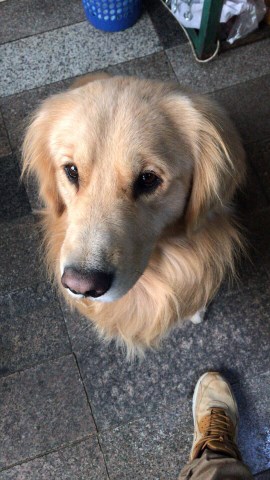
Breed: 5355-n000126-golden_retriever